Hamilton Harbour, Bermuda

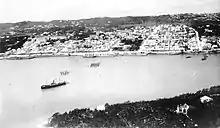
Aerial view of Hamilton Harbour in 1926

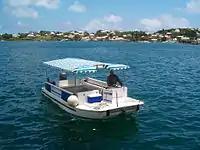
Hamilton Harbour, looking south-eastward from Hamilton towards Paget.

The name "Hamilton Harbour" is taken from the City of Hamilton, itself named for the Governor of Bermuda at the time of its 1793 founding, Sir Henry Hamilton. Prior to this, the harbour was known as "Paget's Port", taking its name from the parish of Paget to its south (the parish having been named for William Paget, 4th Baron Paget de Beaudesert).